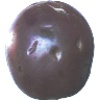
Label: passion_fruit